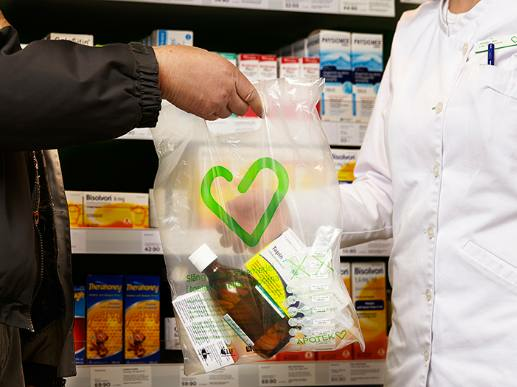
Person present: Yes